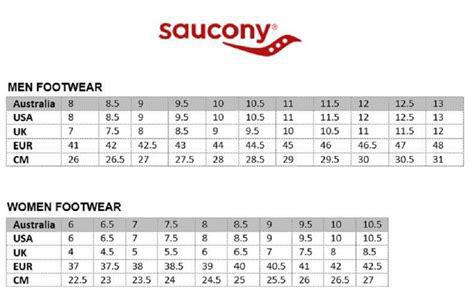
Brand: Saucony
Model: Shadow 5000